William Girometti

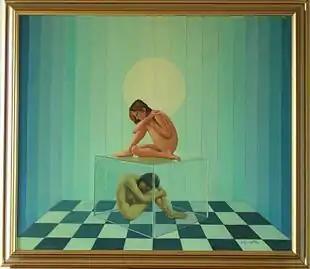
"C... come condizionamento (C... for Conditioning)", 1976

Concerning Girometti's relationship with Surrealism, more than one critic has noted how the adherence to a pictorial movement did not prevent the artist from expressing himself in an original way, revealing the «contents of his thought» and showing a «unique personality»: «an artist who identified in Surrealism the expressive form most agreeable to him», proving himself to be "«a valid continuator» of a movement born as an «advocate of an essential inner renewal, capable of improving the very nature of a society».